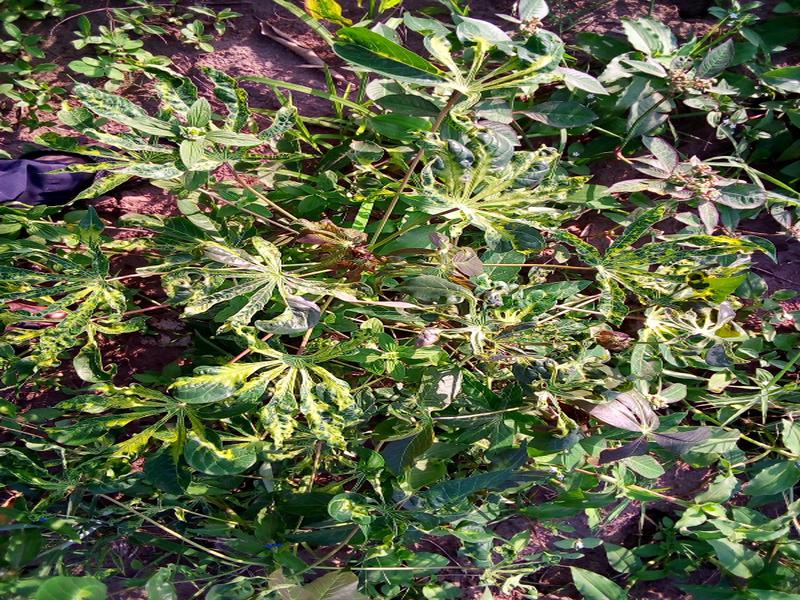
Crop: cassava
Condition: mosaic_disease